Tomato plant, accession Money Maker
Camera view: bottom (45 deg); turntable rotation: 270 degrees
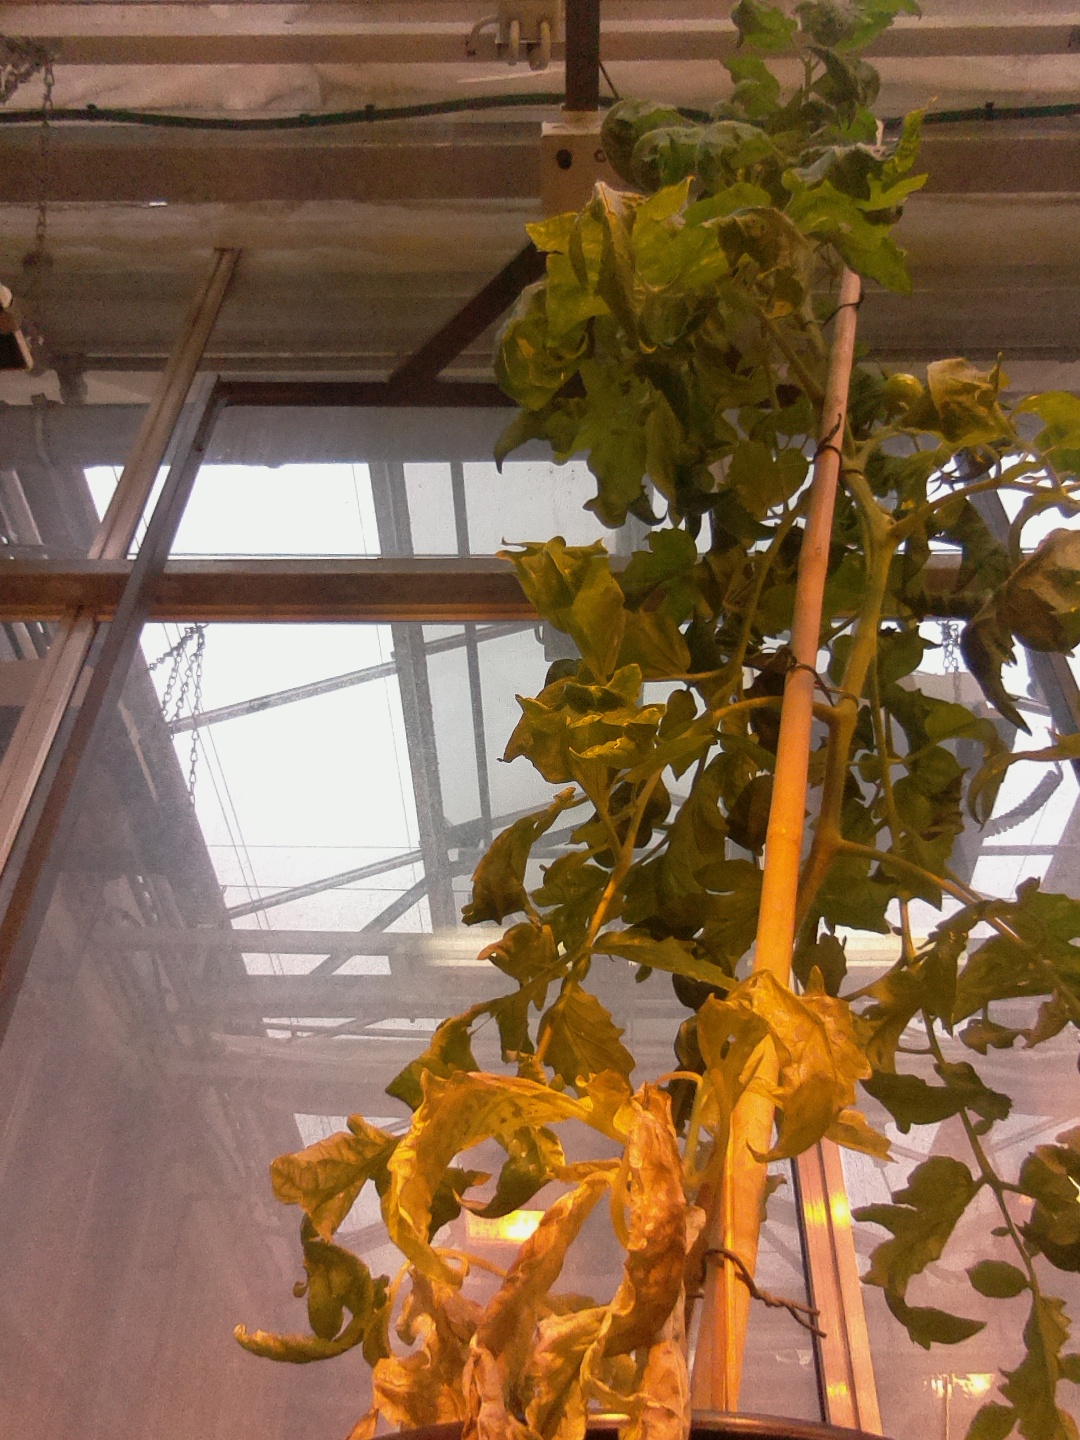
BBCH growth stage 72: 20%-30% of final fruit size